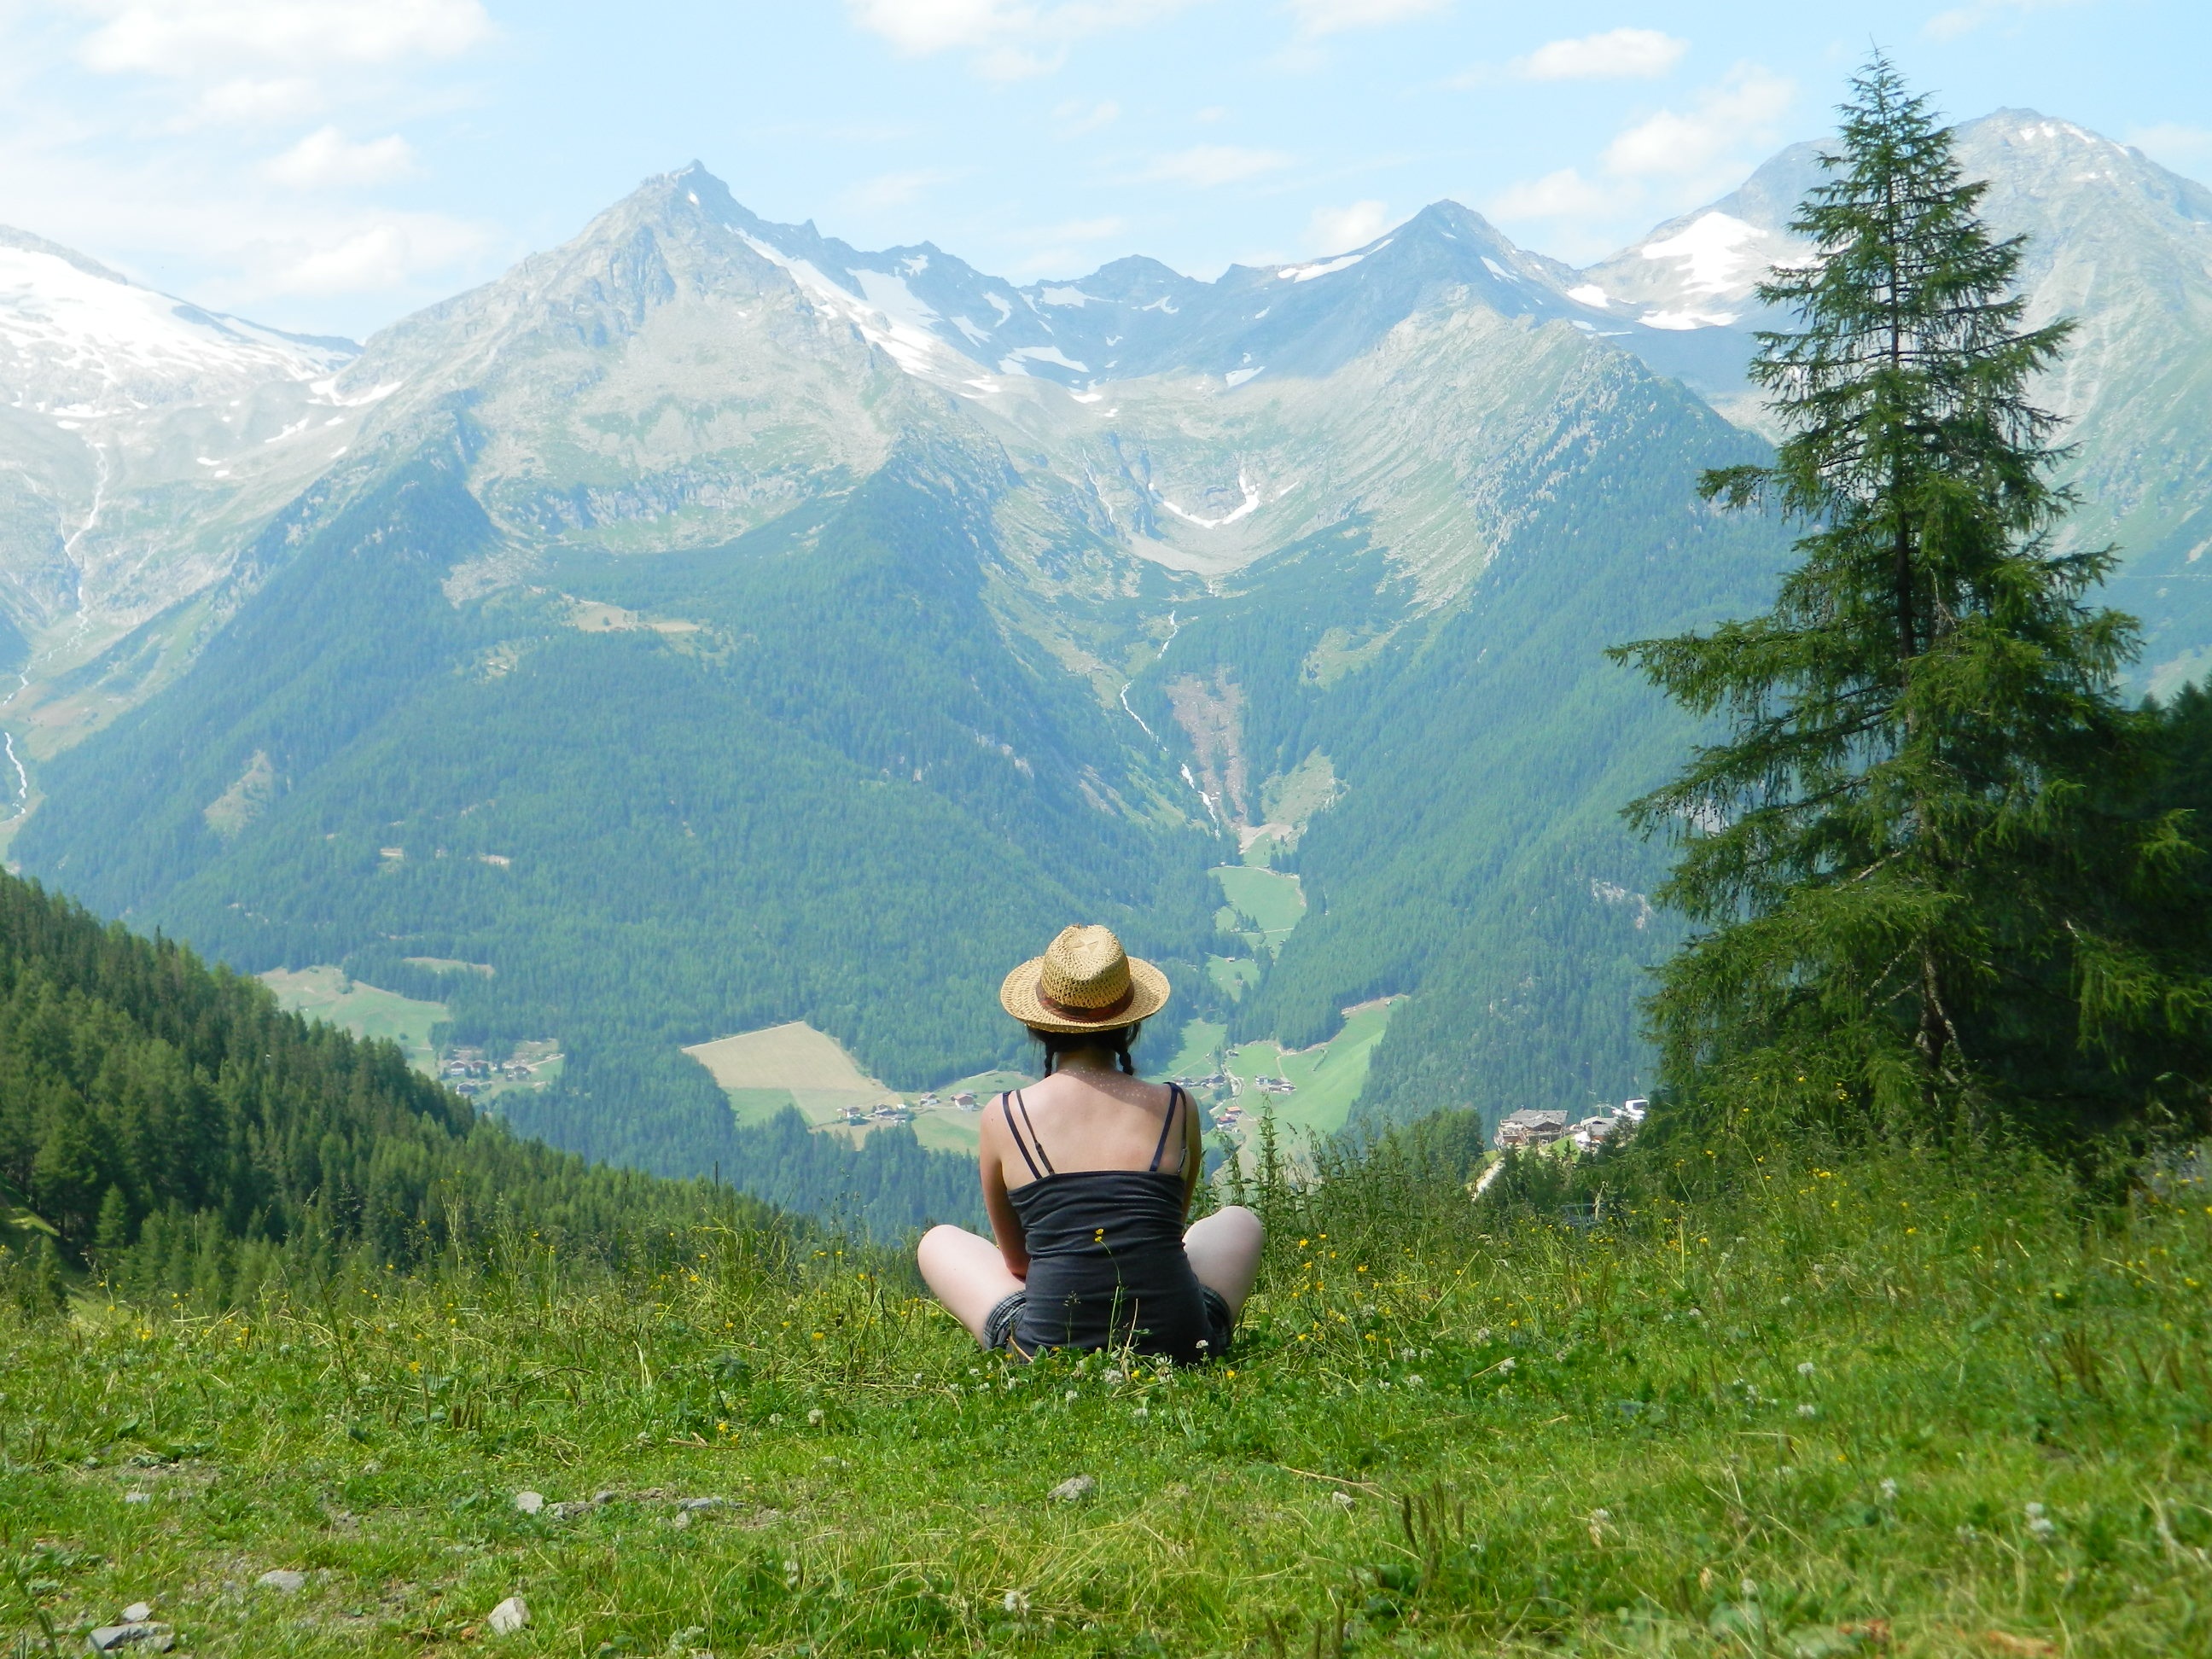
nature, wilderness, walking, mountain, girl, hiking, trail, meadow, adventure, valley, mountain range, recreation, hike, pasture, italy, hat, tourism, ridge, mountains, alps, grassland, backpacking, plateau, fell, pause, views, ecosystem, hobby, tyrol, breather, mountain pass, free time, mountainous landforms